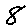
Label: 8